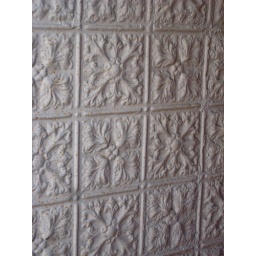
The exterior wall of a building in Middletown, Ohio. I can't remember what it was made of.